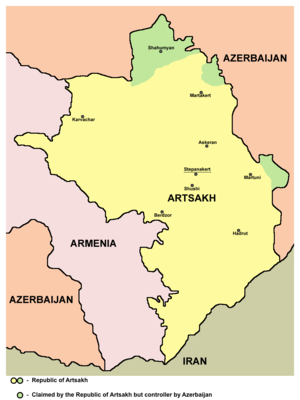
Artsakh
Republikken Artsakh, er de facto en uafhængig republik beliggende i regionen Nagorno-Karabakh i Sydkaukasus. Republikken kontrollerer det meste af det tidligere Nagorno-Karabakh Autonome Oblasts territorium og flere af Aserbajdsjans distrikter nær Aserbajdsjans grænse med Armenien mod vest og Iran mod syd.